Fright Night 2: New Blood

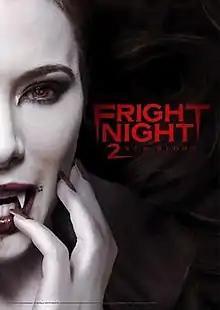
Theatrical release poster

Fright Night 2: New Blood is a 2013 American horror film directed by Eduardo Rodríguez. It is a sequel to the 2011 remake of "Fright Night". None of the actors from the previous film reprise their roles, and the plot is similar to both the original "Fright Night" and its remake.